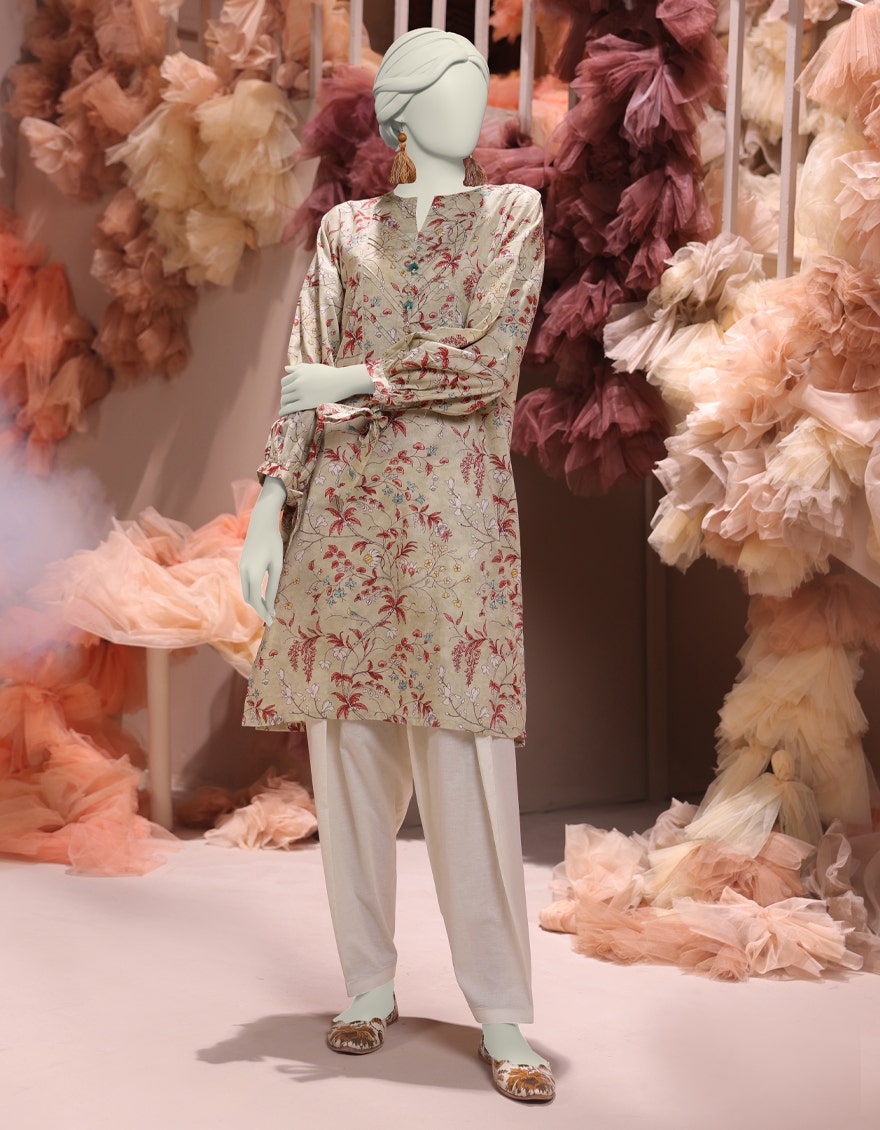
beige multi floral print cotton tunic